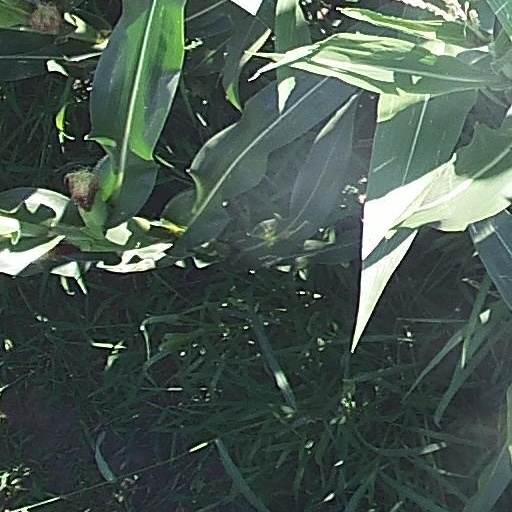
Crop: maize; corn